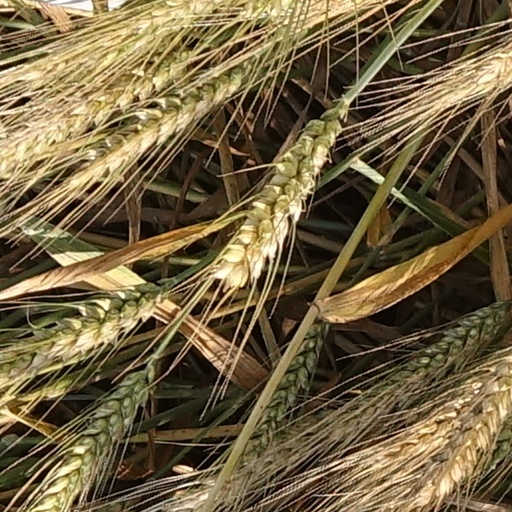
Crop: wheat